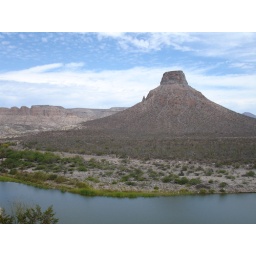
View from Carlos &amp;amp; Jeanne's home in la Purisima ... balcony over river / lake looking at Pillon de Purisima